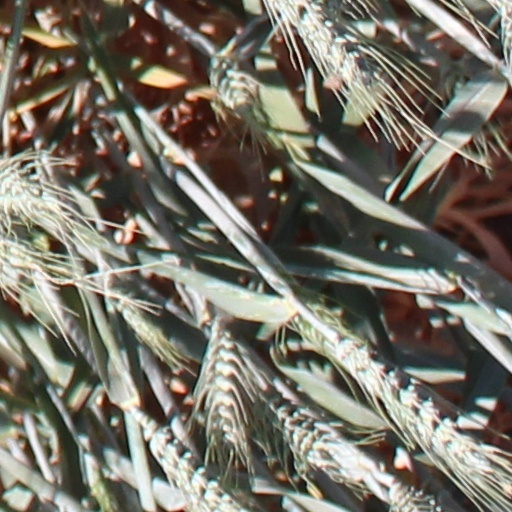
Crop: wheat